Sultan Mahmud Badaruddin II Museum

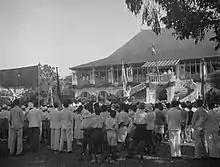
The huis of the Resident in Palembang during the jubileum of Queen Wilhelmina

Immediately after the demolition of the Kuta Lama, in 1823, a new building was built on top of the ruin. The first building was completed in 1824 and was named "Gedung Siput" ("snail building"). Later the building was rebuilt into the building that currently stands on the site. The new building is a two-floored stone building built in a style which blend European style with the tropical architecture of the Indies, focusing on the traditional "rumah bari" style found in Palembang. In 1825, the building was used as the office for the colonial resident. In the 1920s the building was renovated with the addition of more glass.